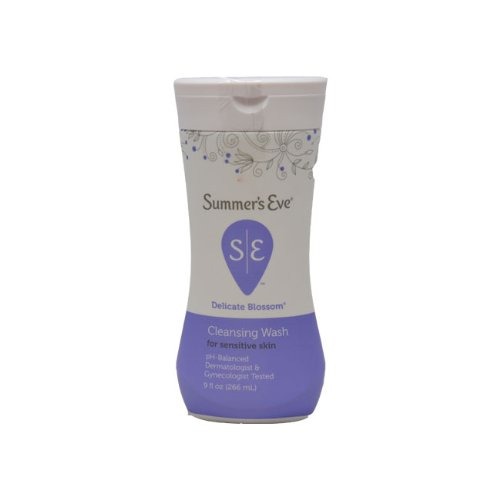
Item Name: Summer's Eve Delicate Blossom Feminine Wash for Sensitive Skin, 9 Fluid Ounce
Bullet Point 1: Delicate Blossom Feminine Wash for Sensitive Skin was launched by the design house of Summer's Eve
Bullet Point 2: It is recommended for normal skin
Bullet Point 3: Rich in quality
Value: 9.0
Unit: Fl Oz

Price: 8.56